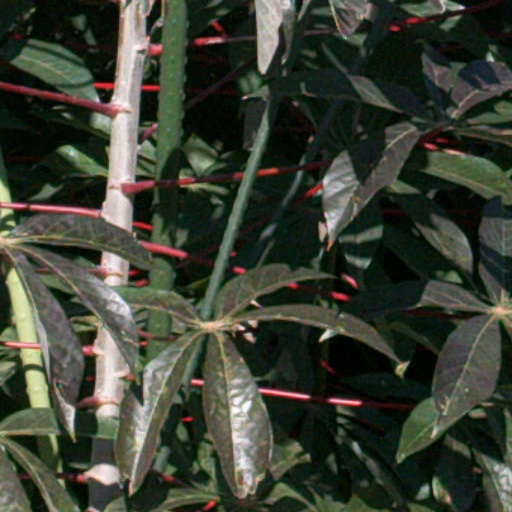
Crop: cassava